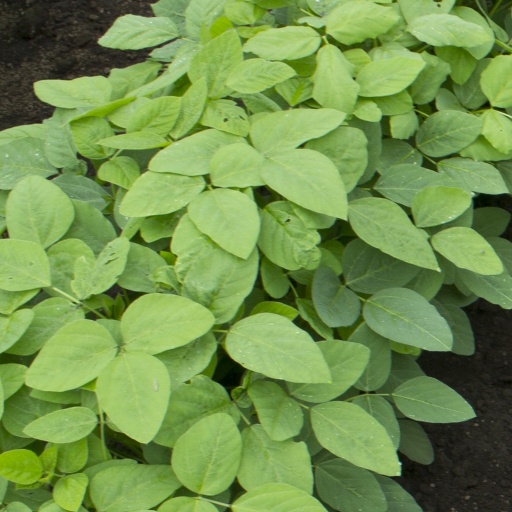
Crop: soybean